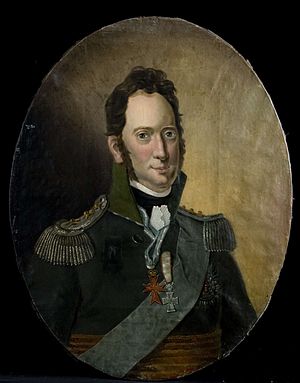
Frederik af Hessen-Kassel (1771-1845)
Frederik af Hessen.